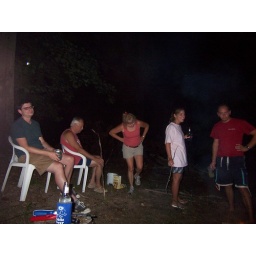
bonfire at the lake house in TN...no idea what mom's doing here